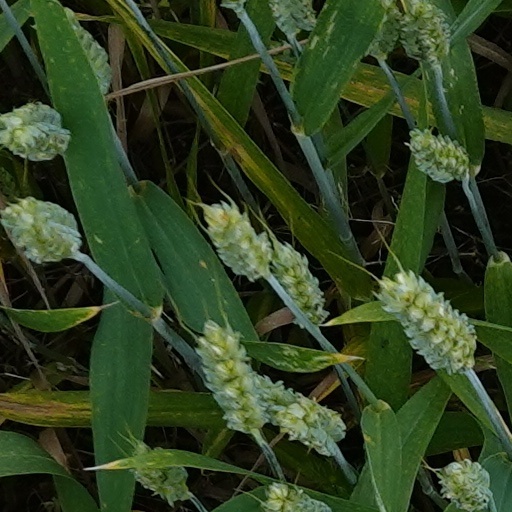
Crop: wheat